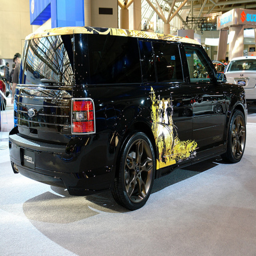
automobile model , with a silly paint job - photo sharing !